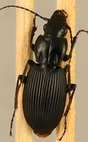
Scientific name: Pterostichus lachrymosus
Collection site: Mountain Lake Biological Station NEON (MLBS), plot MLBS_002